Child Martyrs of Tlaxcala

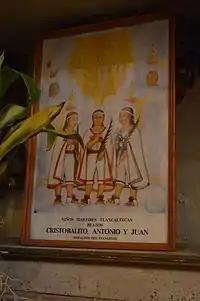
Image in Mexico of the three children.

The primary source for the life of the Tlaxcalan Child Martyrs is Toribio Benavente Motolinia who described their life in 1539, with later texts in Nahuatl by Juan Bautista.